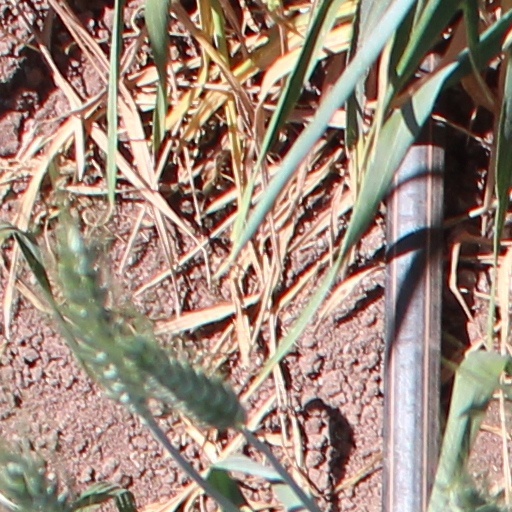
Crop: wheat